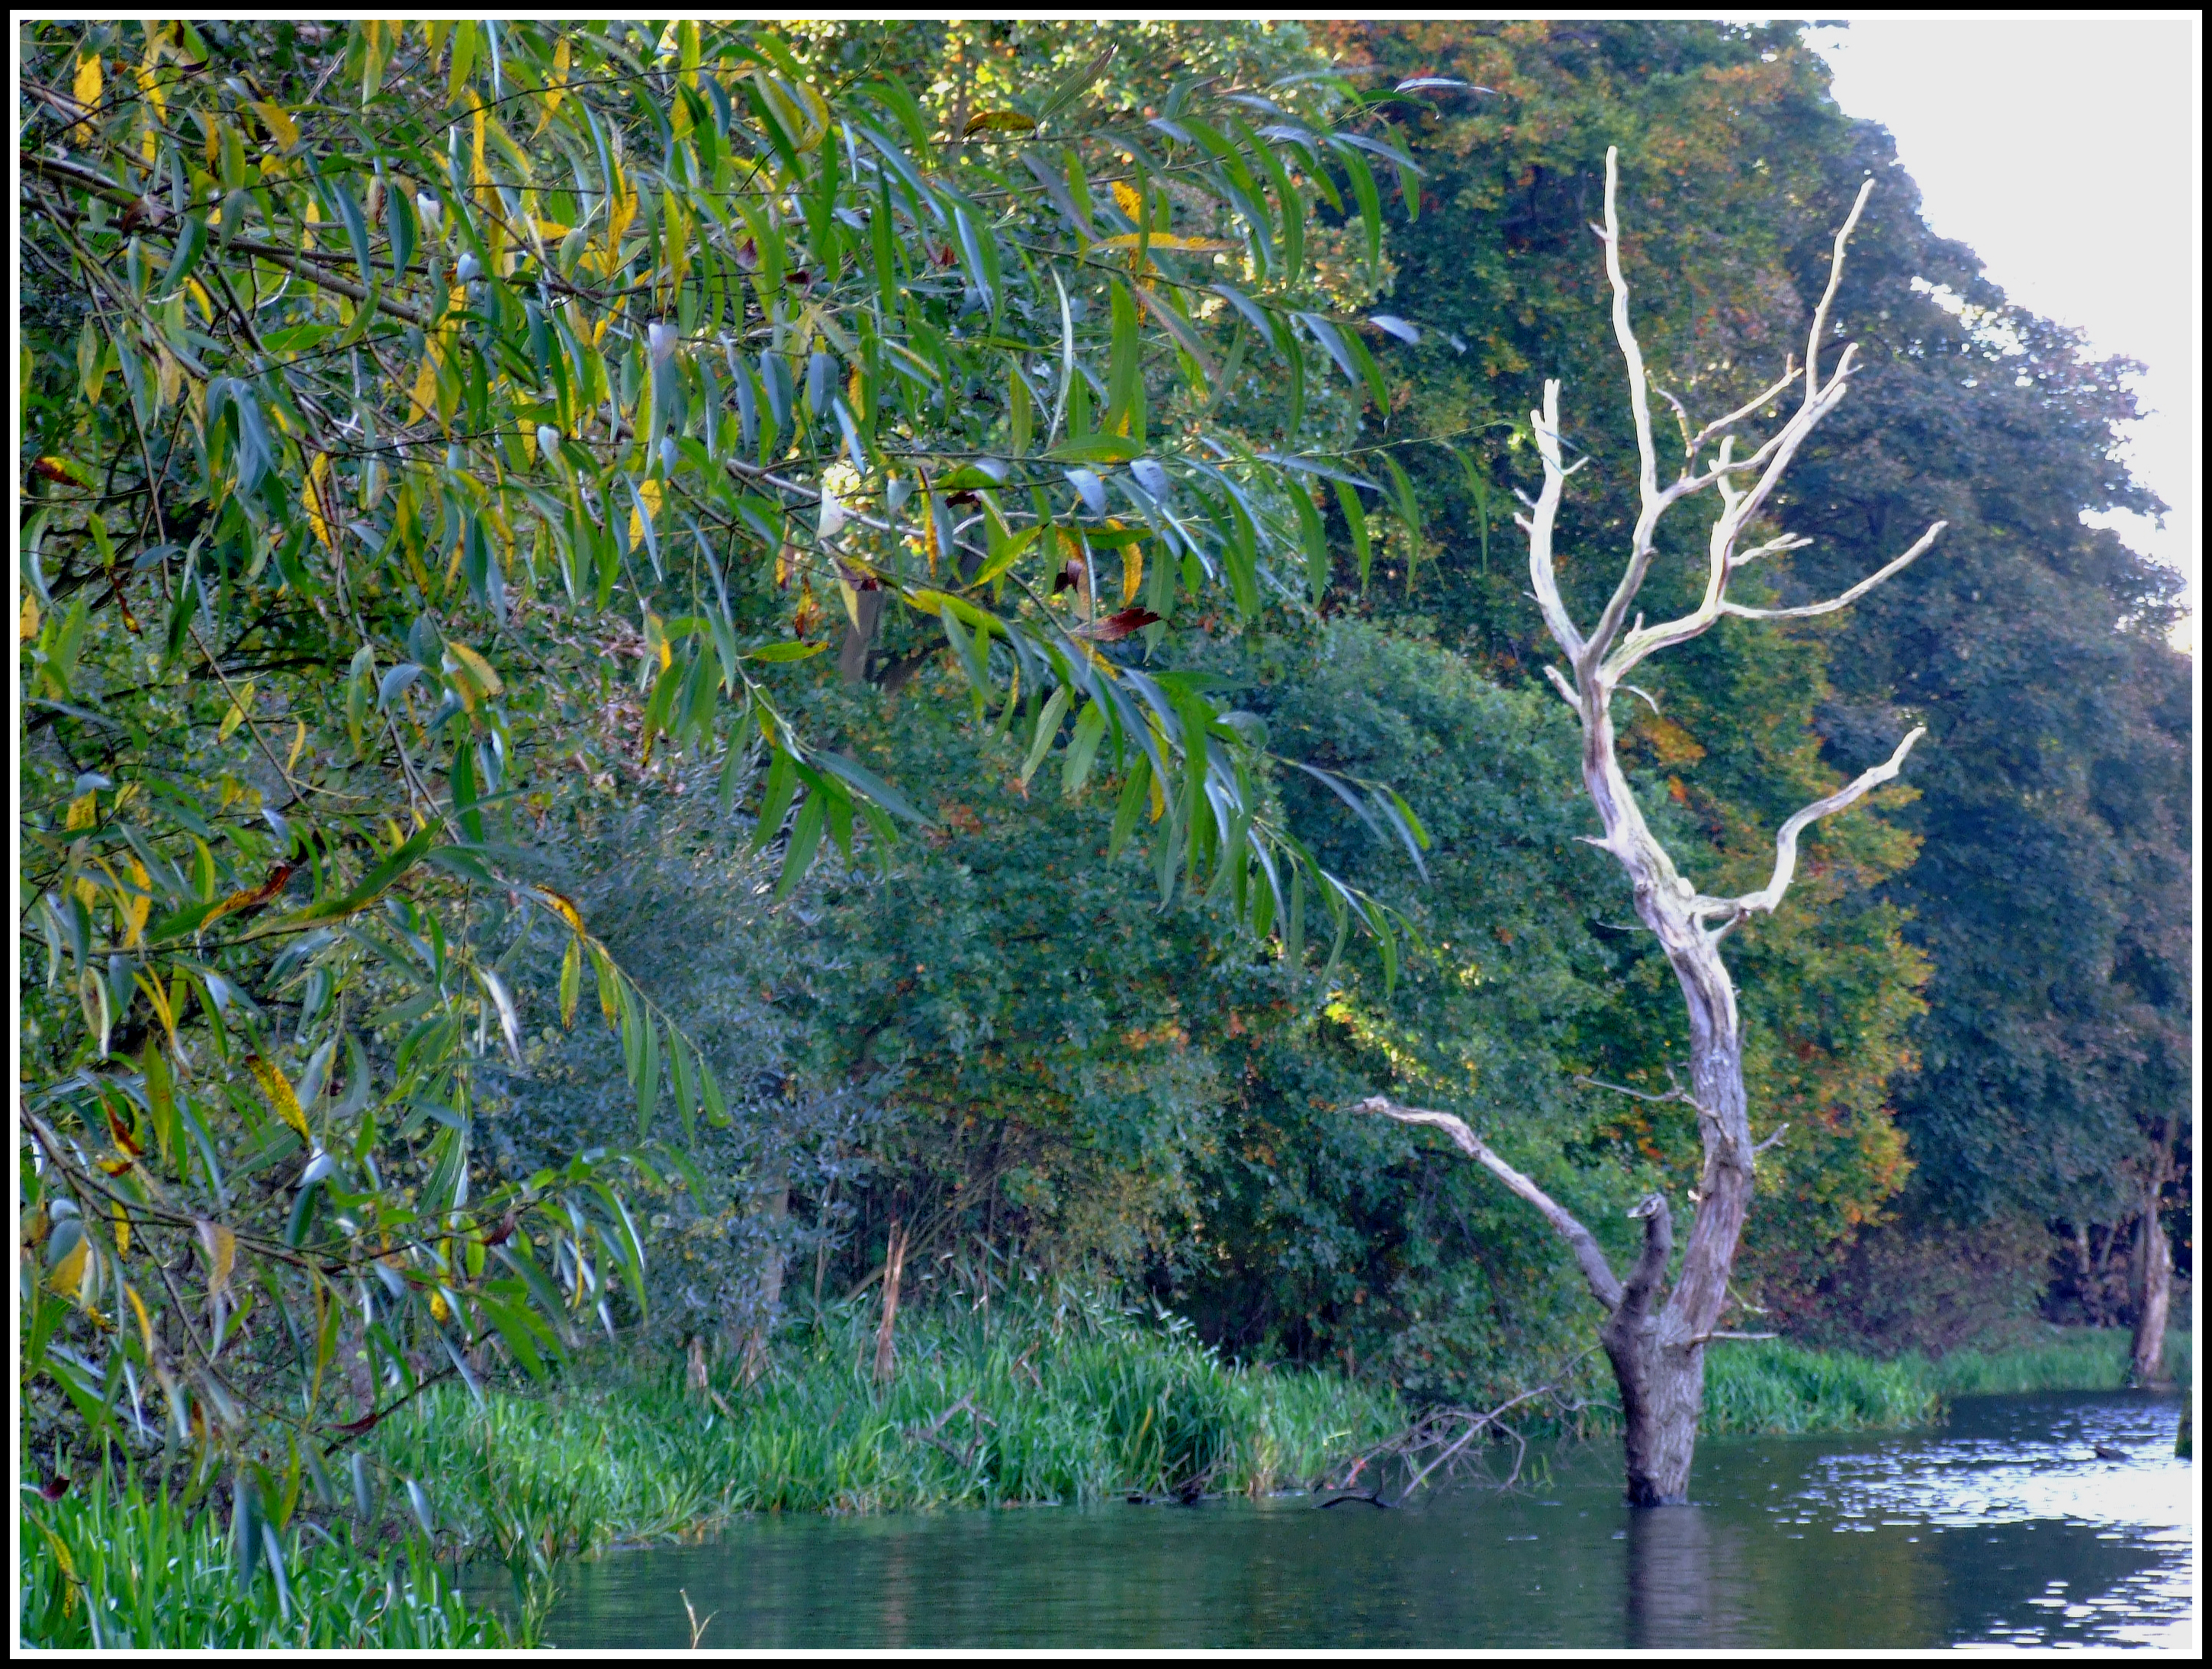
tree, nature, branch, plant, leaf, flower, canal, pond, jungle, botany, flora, buildings, ruins, wetland, woodland, habitat, ecosystem, natural environment, woody plant, bayou